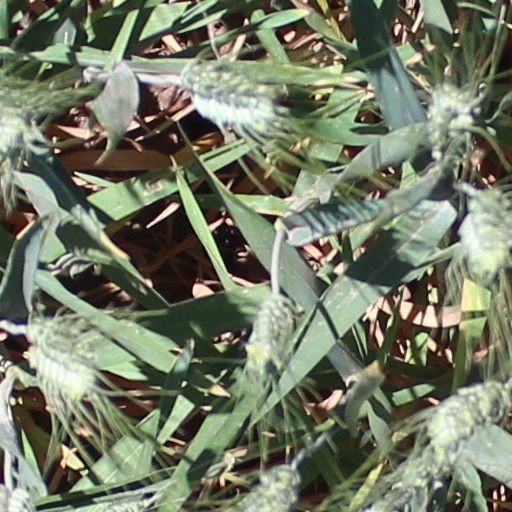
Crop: wheat